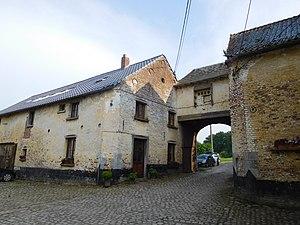
Une ferme traditionnelle à Mazy (Belgique): la Bourlotte
Mazy est un village sur l'Orneau, situé à 5 kilomètres au sud de la ville de Gembloux, dont il fait aujourd'hui administrativement partie, en province de Namur. C'était une commune à part entière avant la fusion des communes de 1977.